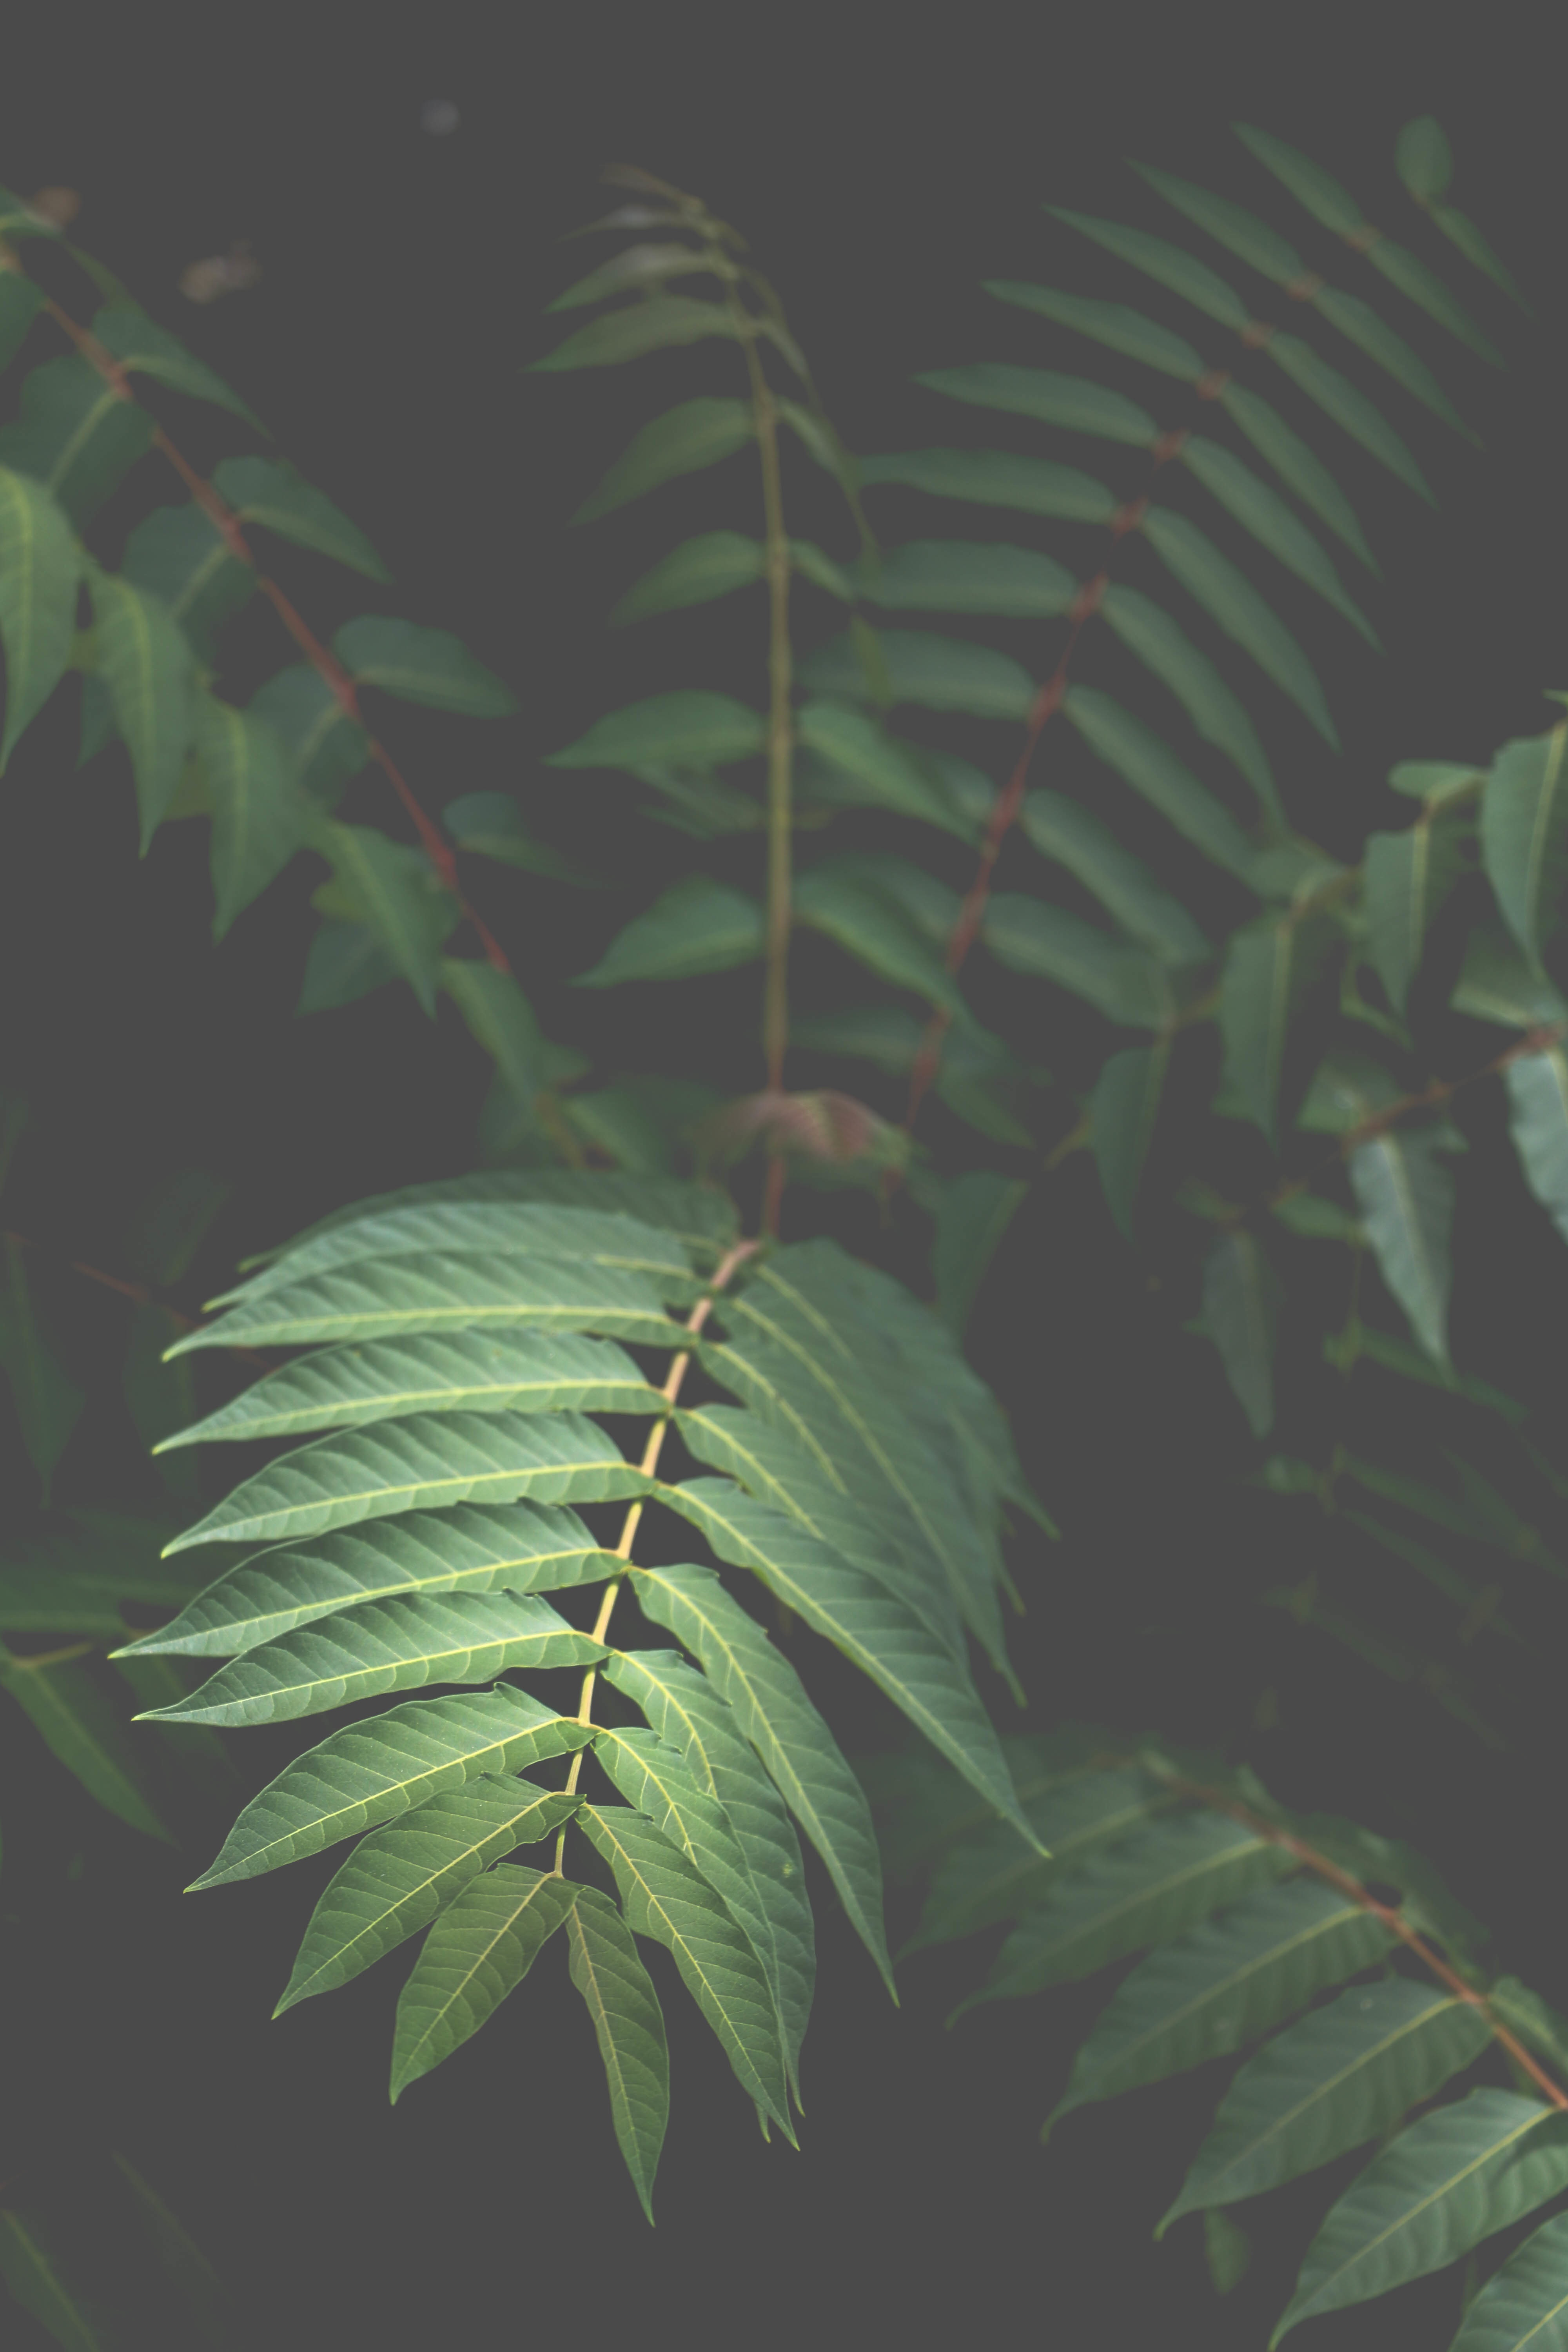
tree, forest, branch, plant, sunlight, leaf, flower, foliage, green, jungle, botany, flora, fern, leafe, illustration, rainforest, plant stem, land plant, ferns and horsetails, arecales